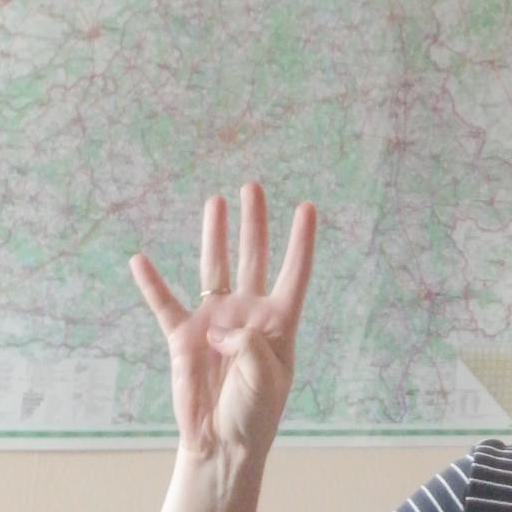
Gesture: four